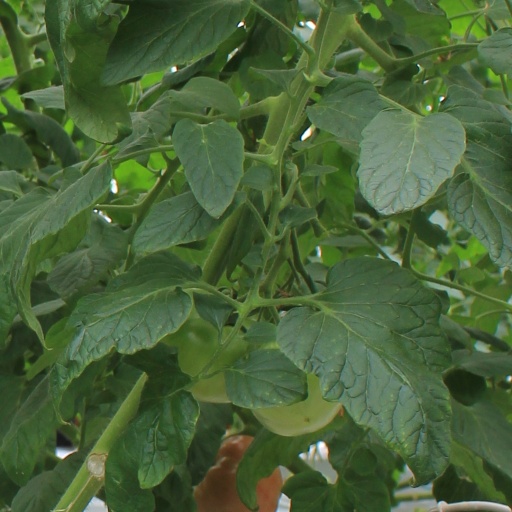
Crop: tomato